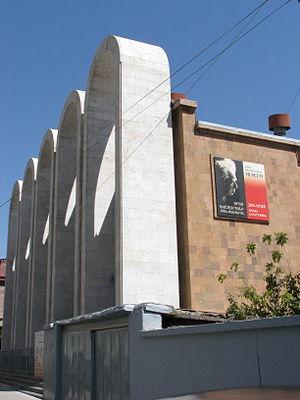
La liste des musées d'Erevan regroupe l'ensemble des musées de la ville d'Erevan en Arménie.